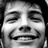
Emotion: happy